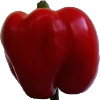
Label: Pepper Red 1